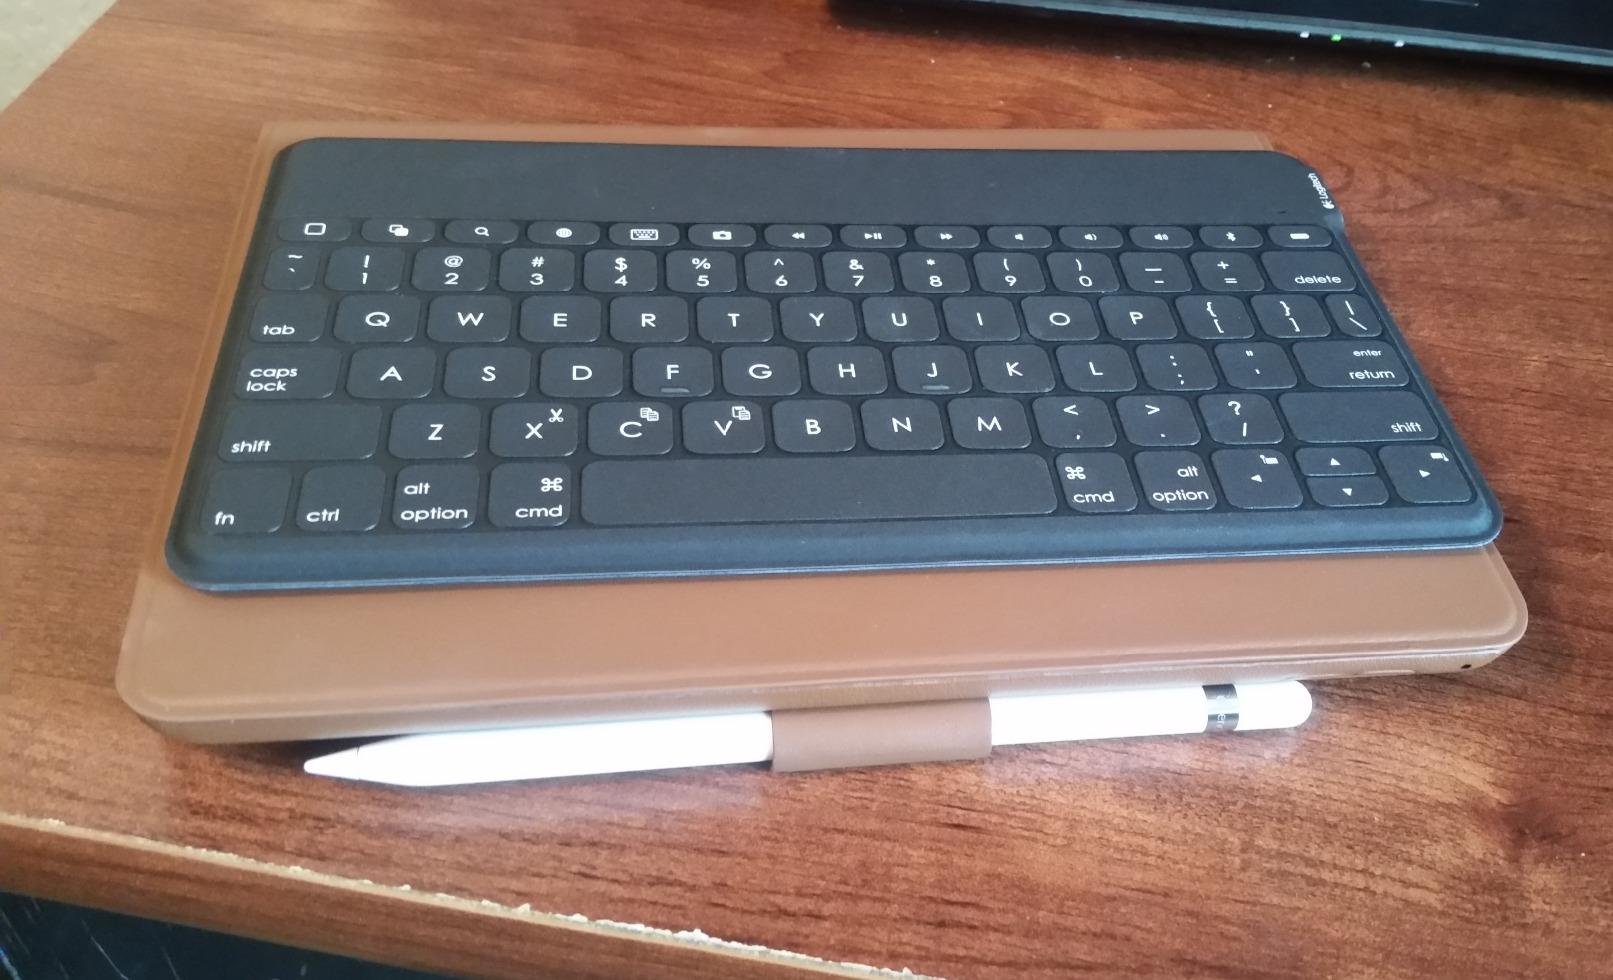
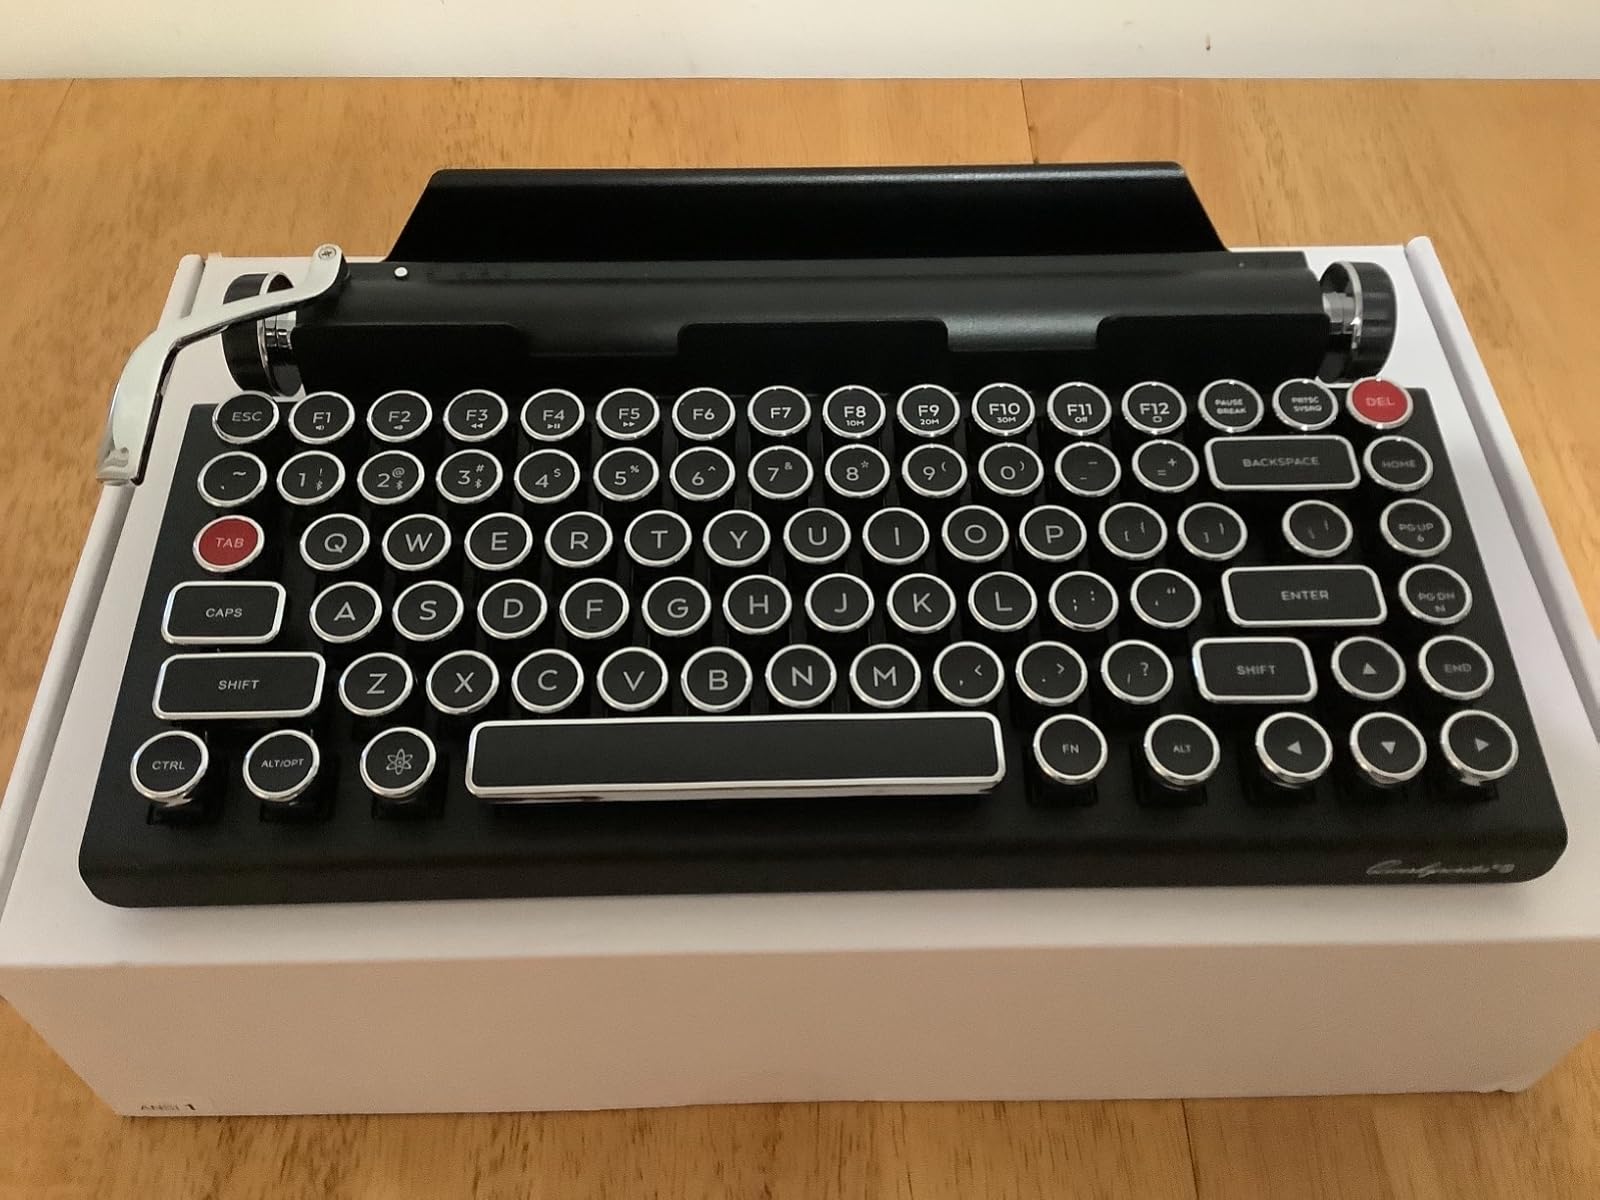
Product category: keyboard
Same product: no